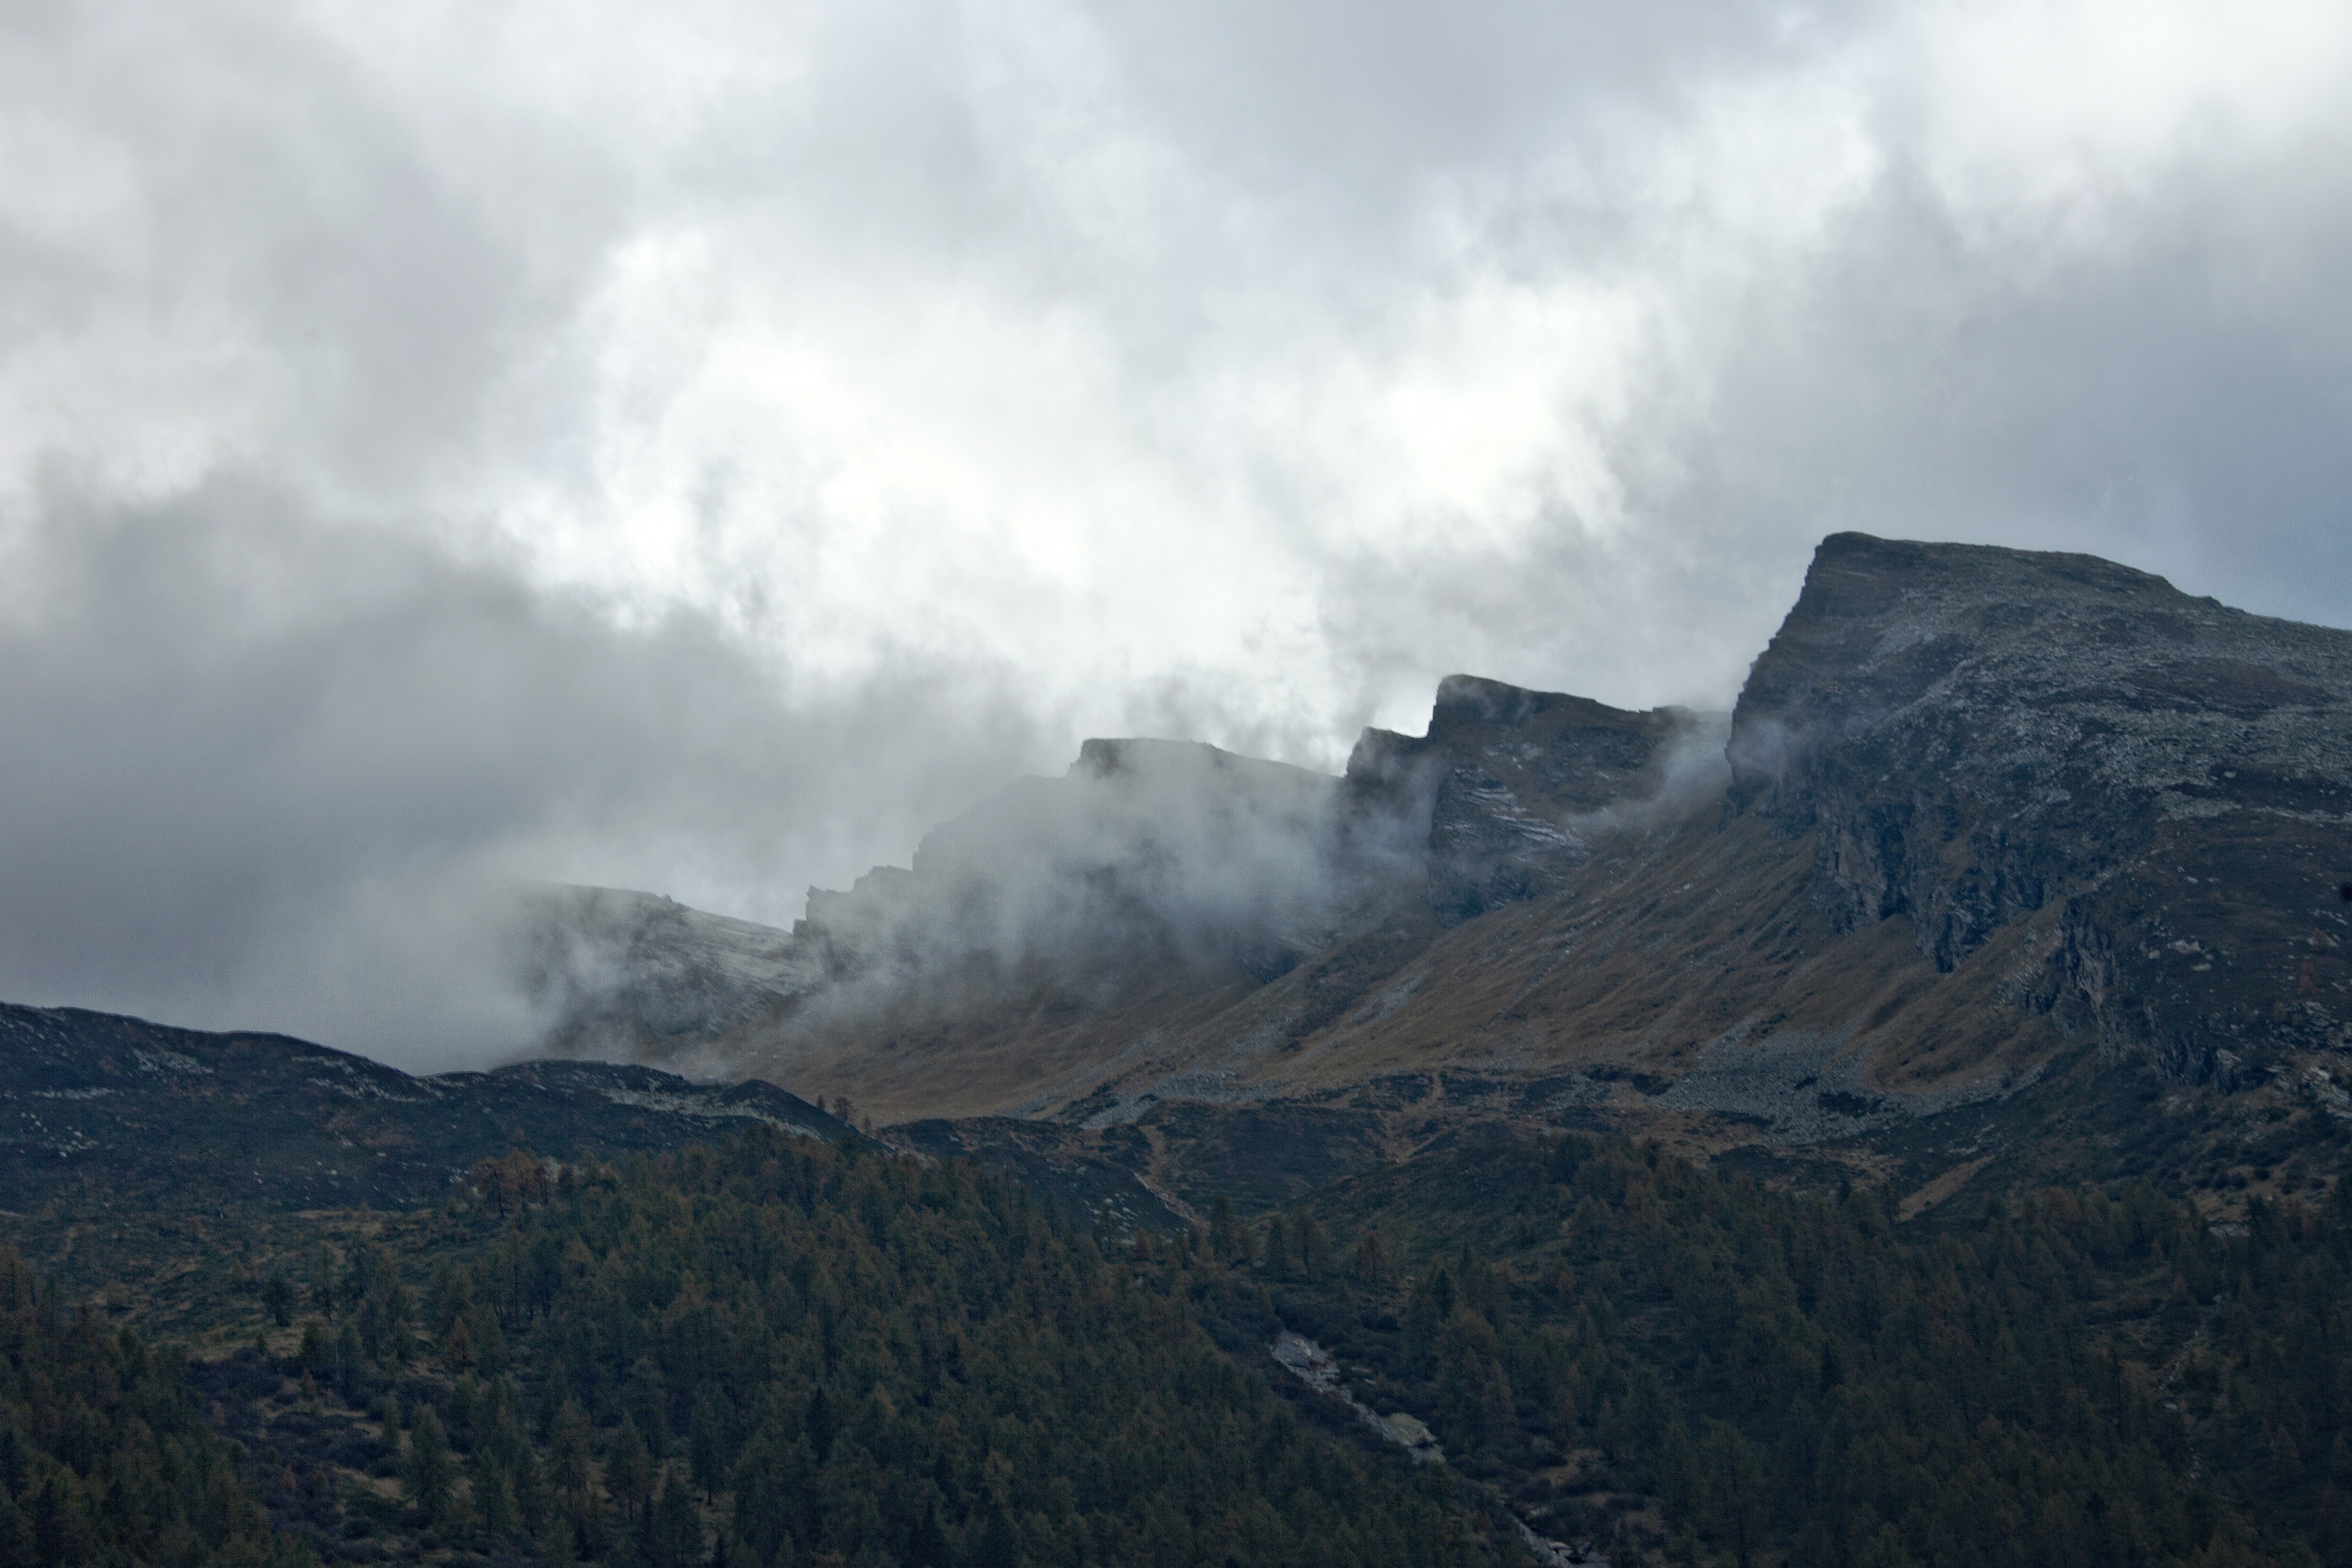
nature, wilderness, mountain, snow, cloud, mist, morning, hill, mountain range, weather, overcast, ridge, summit, clouds, mountains, alps, plateau, switzerland, pass, landform, geographical feature, atmospheric phenomenon, mountainous landforms, geological phenomenon, fog clouds